2011–12 Blackburn Rovers F.C. season

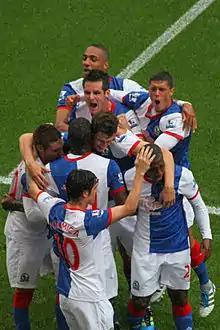
Blackburn players celebrate winning at home against Arsenal on 17 September 2011

Total spending: Undisclosed fee *(rep. minimal fee) £16 million-£18 million + additional undisclosed fees & add-ons